Corey Harrison

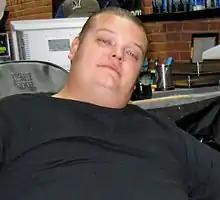
Harrison in 2010

Richard Corey Harrison (born April 27, 1983), also known by his nickname "Big Hoss," is an American businessman, reality television personality, and a cast member of the History TV series "Pawn Stars", which documents his work at the World Famous Gold & Silver Pawn Shop in Las Vegas, which he co-owns with his father, Rick Harrison.